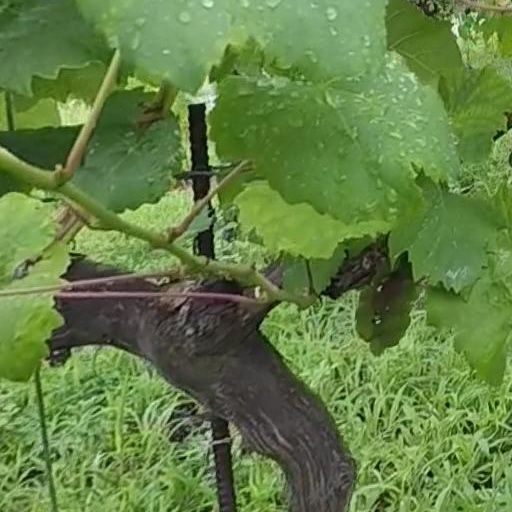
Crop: grape